Statue of James S. T. Stranahan

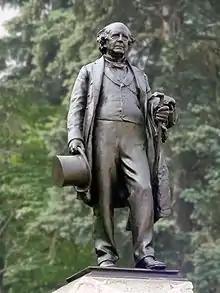

Speaking of the statue in a 2008 book on monuments in Brooklyn, academic Elmer Sprague noted that "[b]y portraying him without a cloak, MacMonnies set a new style for post-Civil War civilian statues in America". A 1917 art guide to New York City stated that "[t]he Stranahan statue epitomizes the movement fathered by these pioneers in their stand against the neo-classic, and as such its importance as a veritable contribution to the sum total of knowledge in the art of sculpture cannot be overestimated". A 1906 article in "Munsey's Magazine" discussing MacMonnies's works calls the Stranahan and Hale statues as "[t]he most successful of [his] portrait statues", claiming that the Stranahan statue "merits even more consideration than that of Hale". A 1902 review in the magazine "Brush and Pencil" said the following regarding the statue: "About the Stranahan statue, there has scarcely been a dissenting voice among critics as to its merit. It is one of the noblest works executed by an American sculptor. The realism of every-day costume in no way detracts from its beauty and impressiveness. The figure is firmly planted on its feet, and both pose and countenance convey the character of the man commemorated." Contemporary American sculptor Lorado Taft gave the statue high marks in a review, among other things citing the successful execution of the subject's costume, especially his silk hat. Regarding the realism of the statue, Taft gave the following: "Nothing truer has been done in our day. While there is a sculptural bigness in the arrangement as a whole and an unconventional freedom throughout, one is struck above all with the incisive characterization; the personality of the man is the first and last impression. You forget everything else. He is real. He is alive."